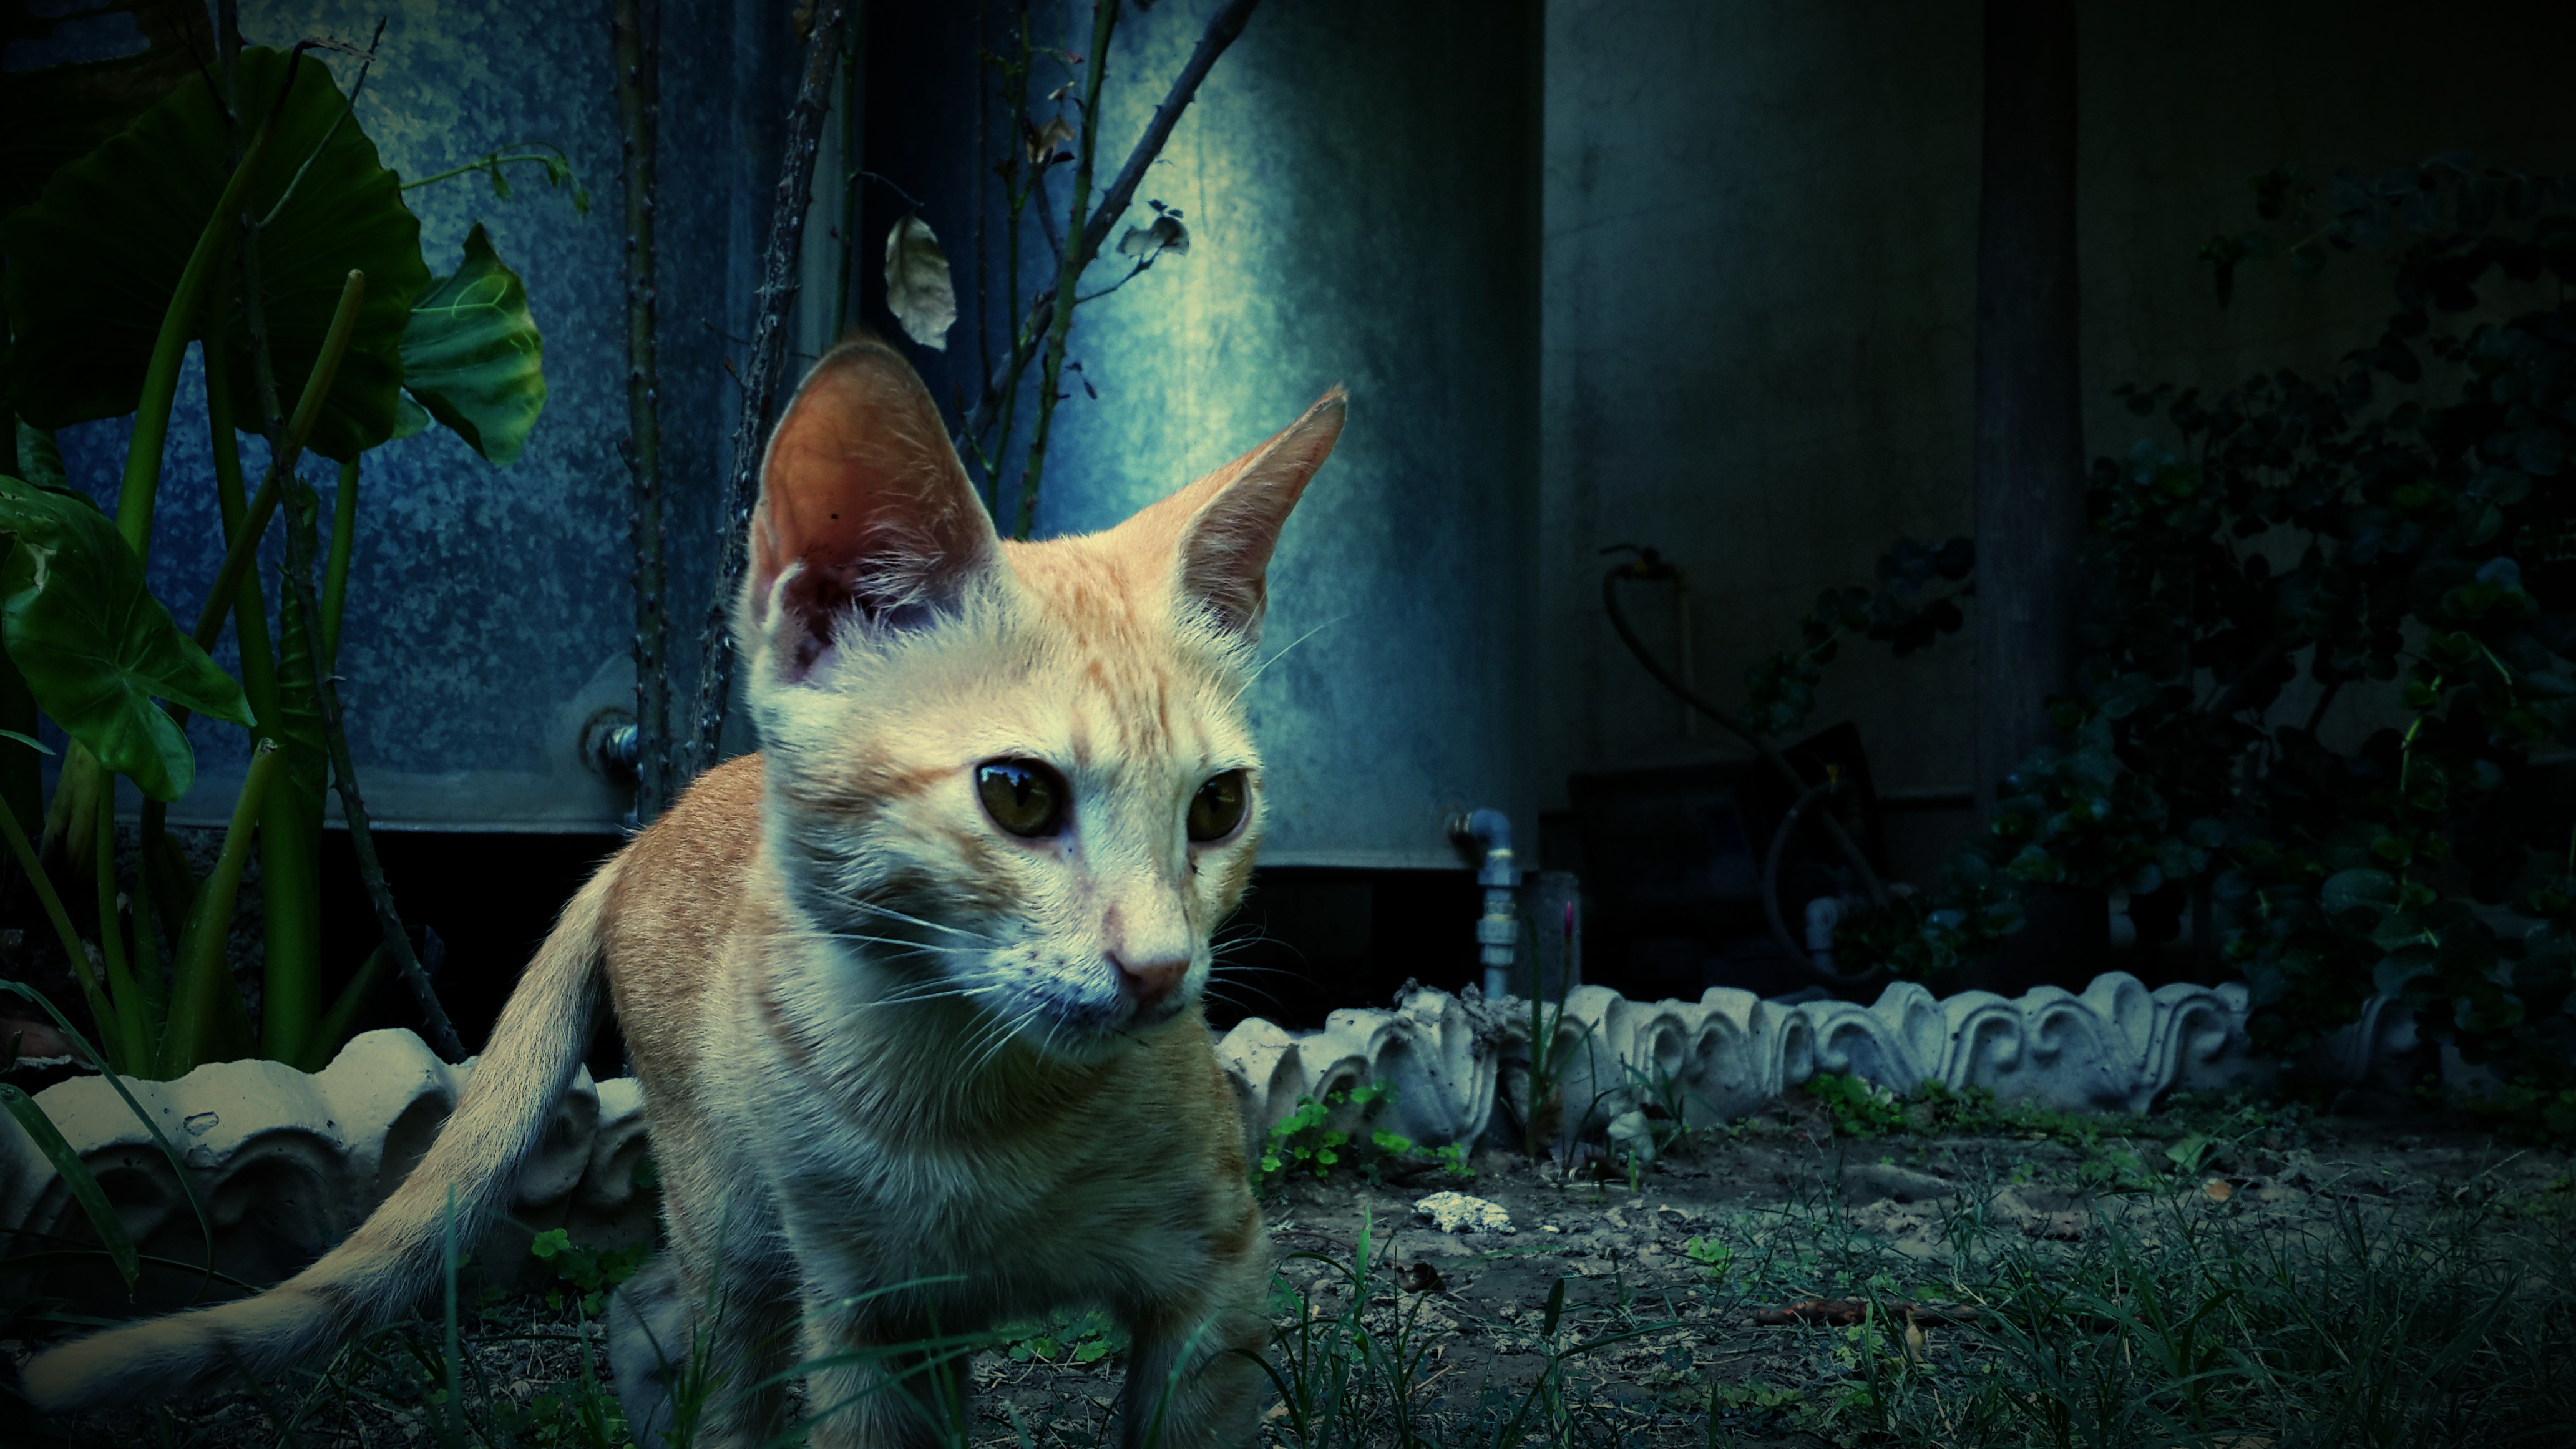
grass, animal, cute, pet, fur, young, kitten, cat, feline, mammal, darkness, whisker, fauna, plants, close up, outdoors, whiskers, kitty, vertebrate, domestic, small to medium sized cats, cat like mammal